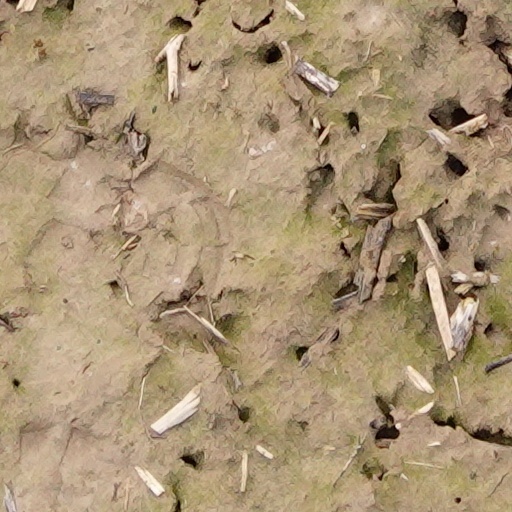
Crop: wheat